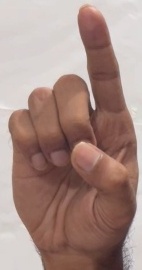
ASL sign: D